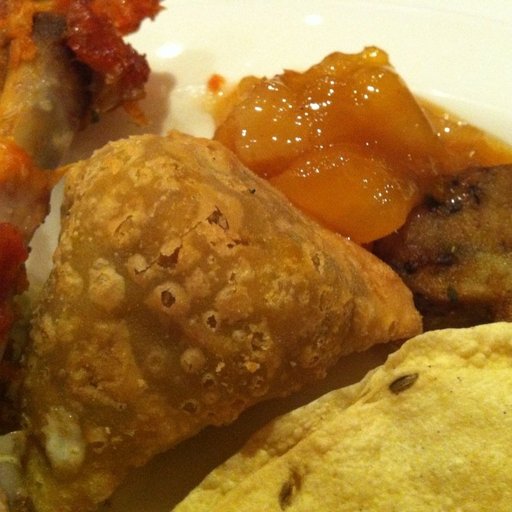
Label: samosa